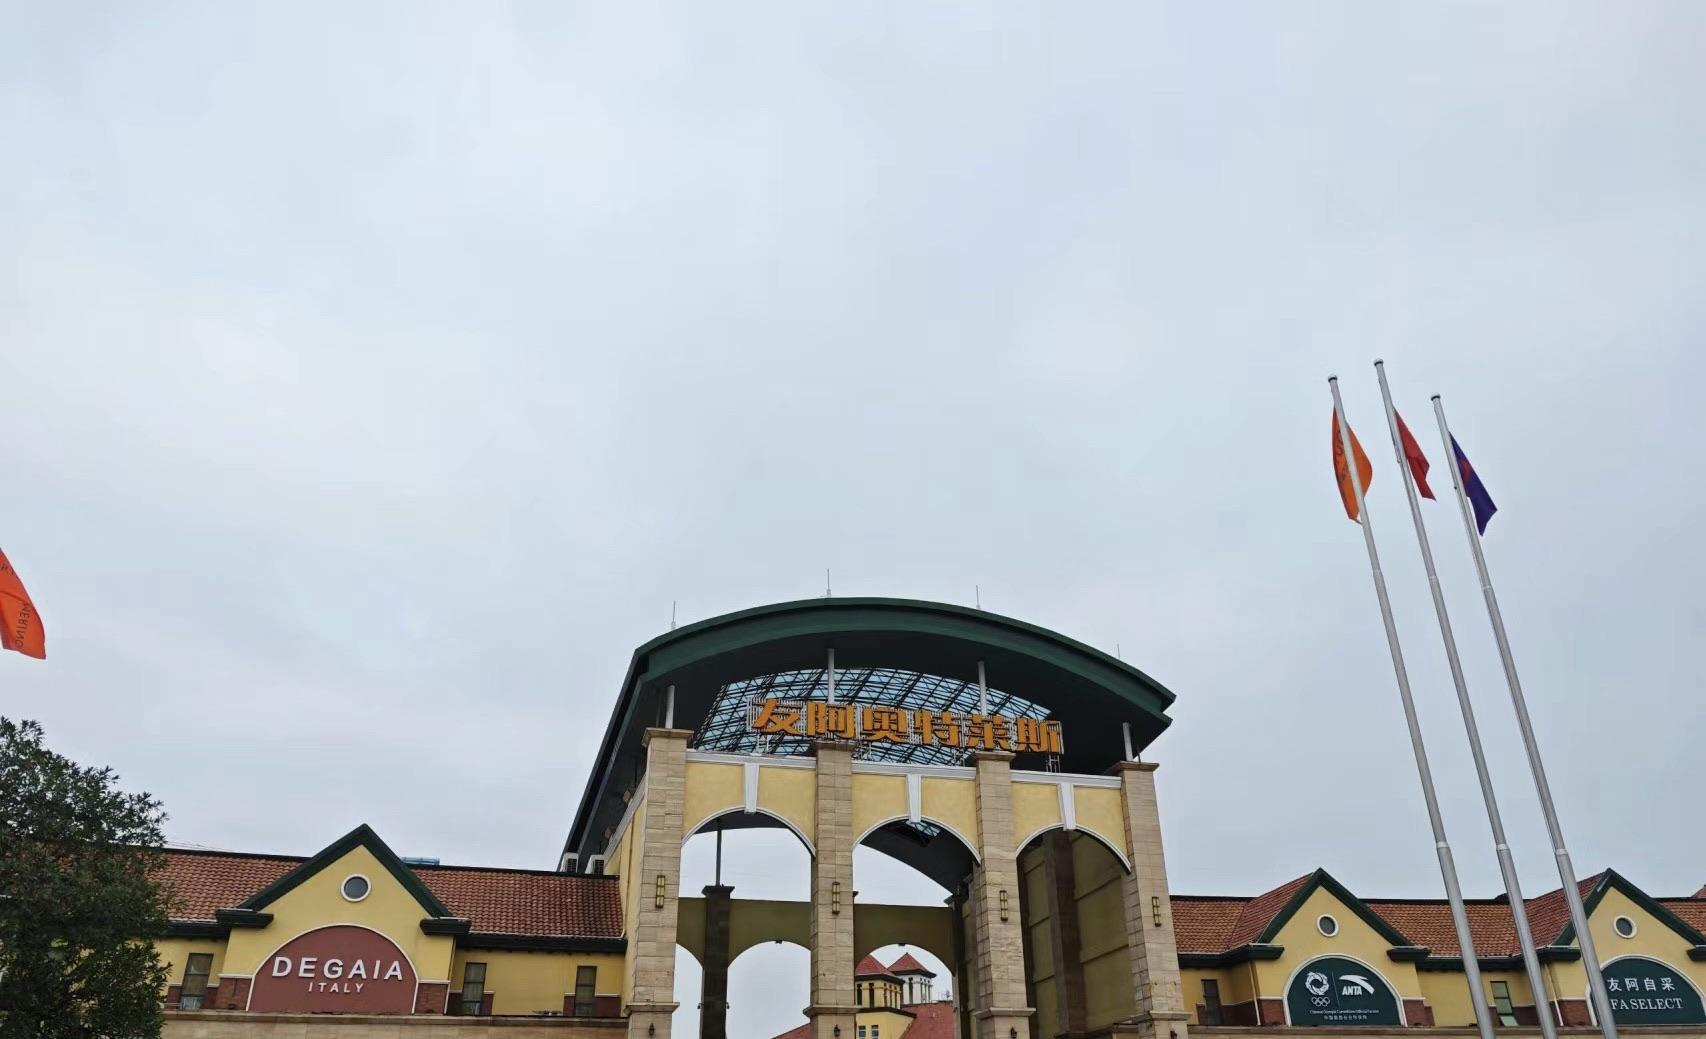
地标名称：长沙友阿奥特莱斯
所在城市：长沙市·天心区